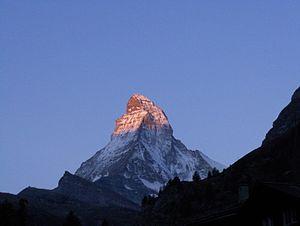
Les Alpes suisses sont la partie située en Suisse de la chaîne des Alpes. Elles comprennent la haute montagne du col du Petit-Saint-Bernard à l'ouest jusqu'au col de Resia à l'est. Selon la classification traditionnelle du système alpin, elles font partie des Alpes centrales.